Sonja Henie

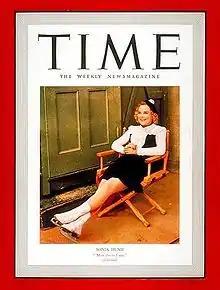
Sonja Henie appeared on the cover of "Time" magazine on 17 July 1939

After the 1936 World Figure Skating Championships, Henie gave up her amateur status and took up a career as a professional performer in acting and live shows. While still a girl, Henie had decided that she wanted to move to California and become a movie star when her competitive days were over, without considering that her strong accent might hinder her acting ambitions.